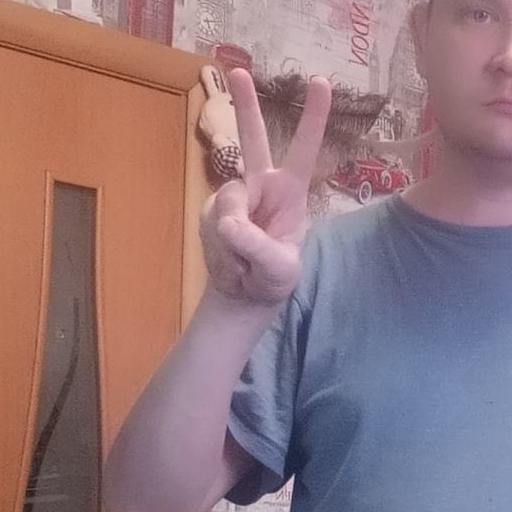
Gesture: peace